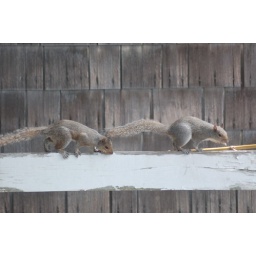
Caught these two squirrels outside of our beach house in Dewey Beach Delaware.